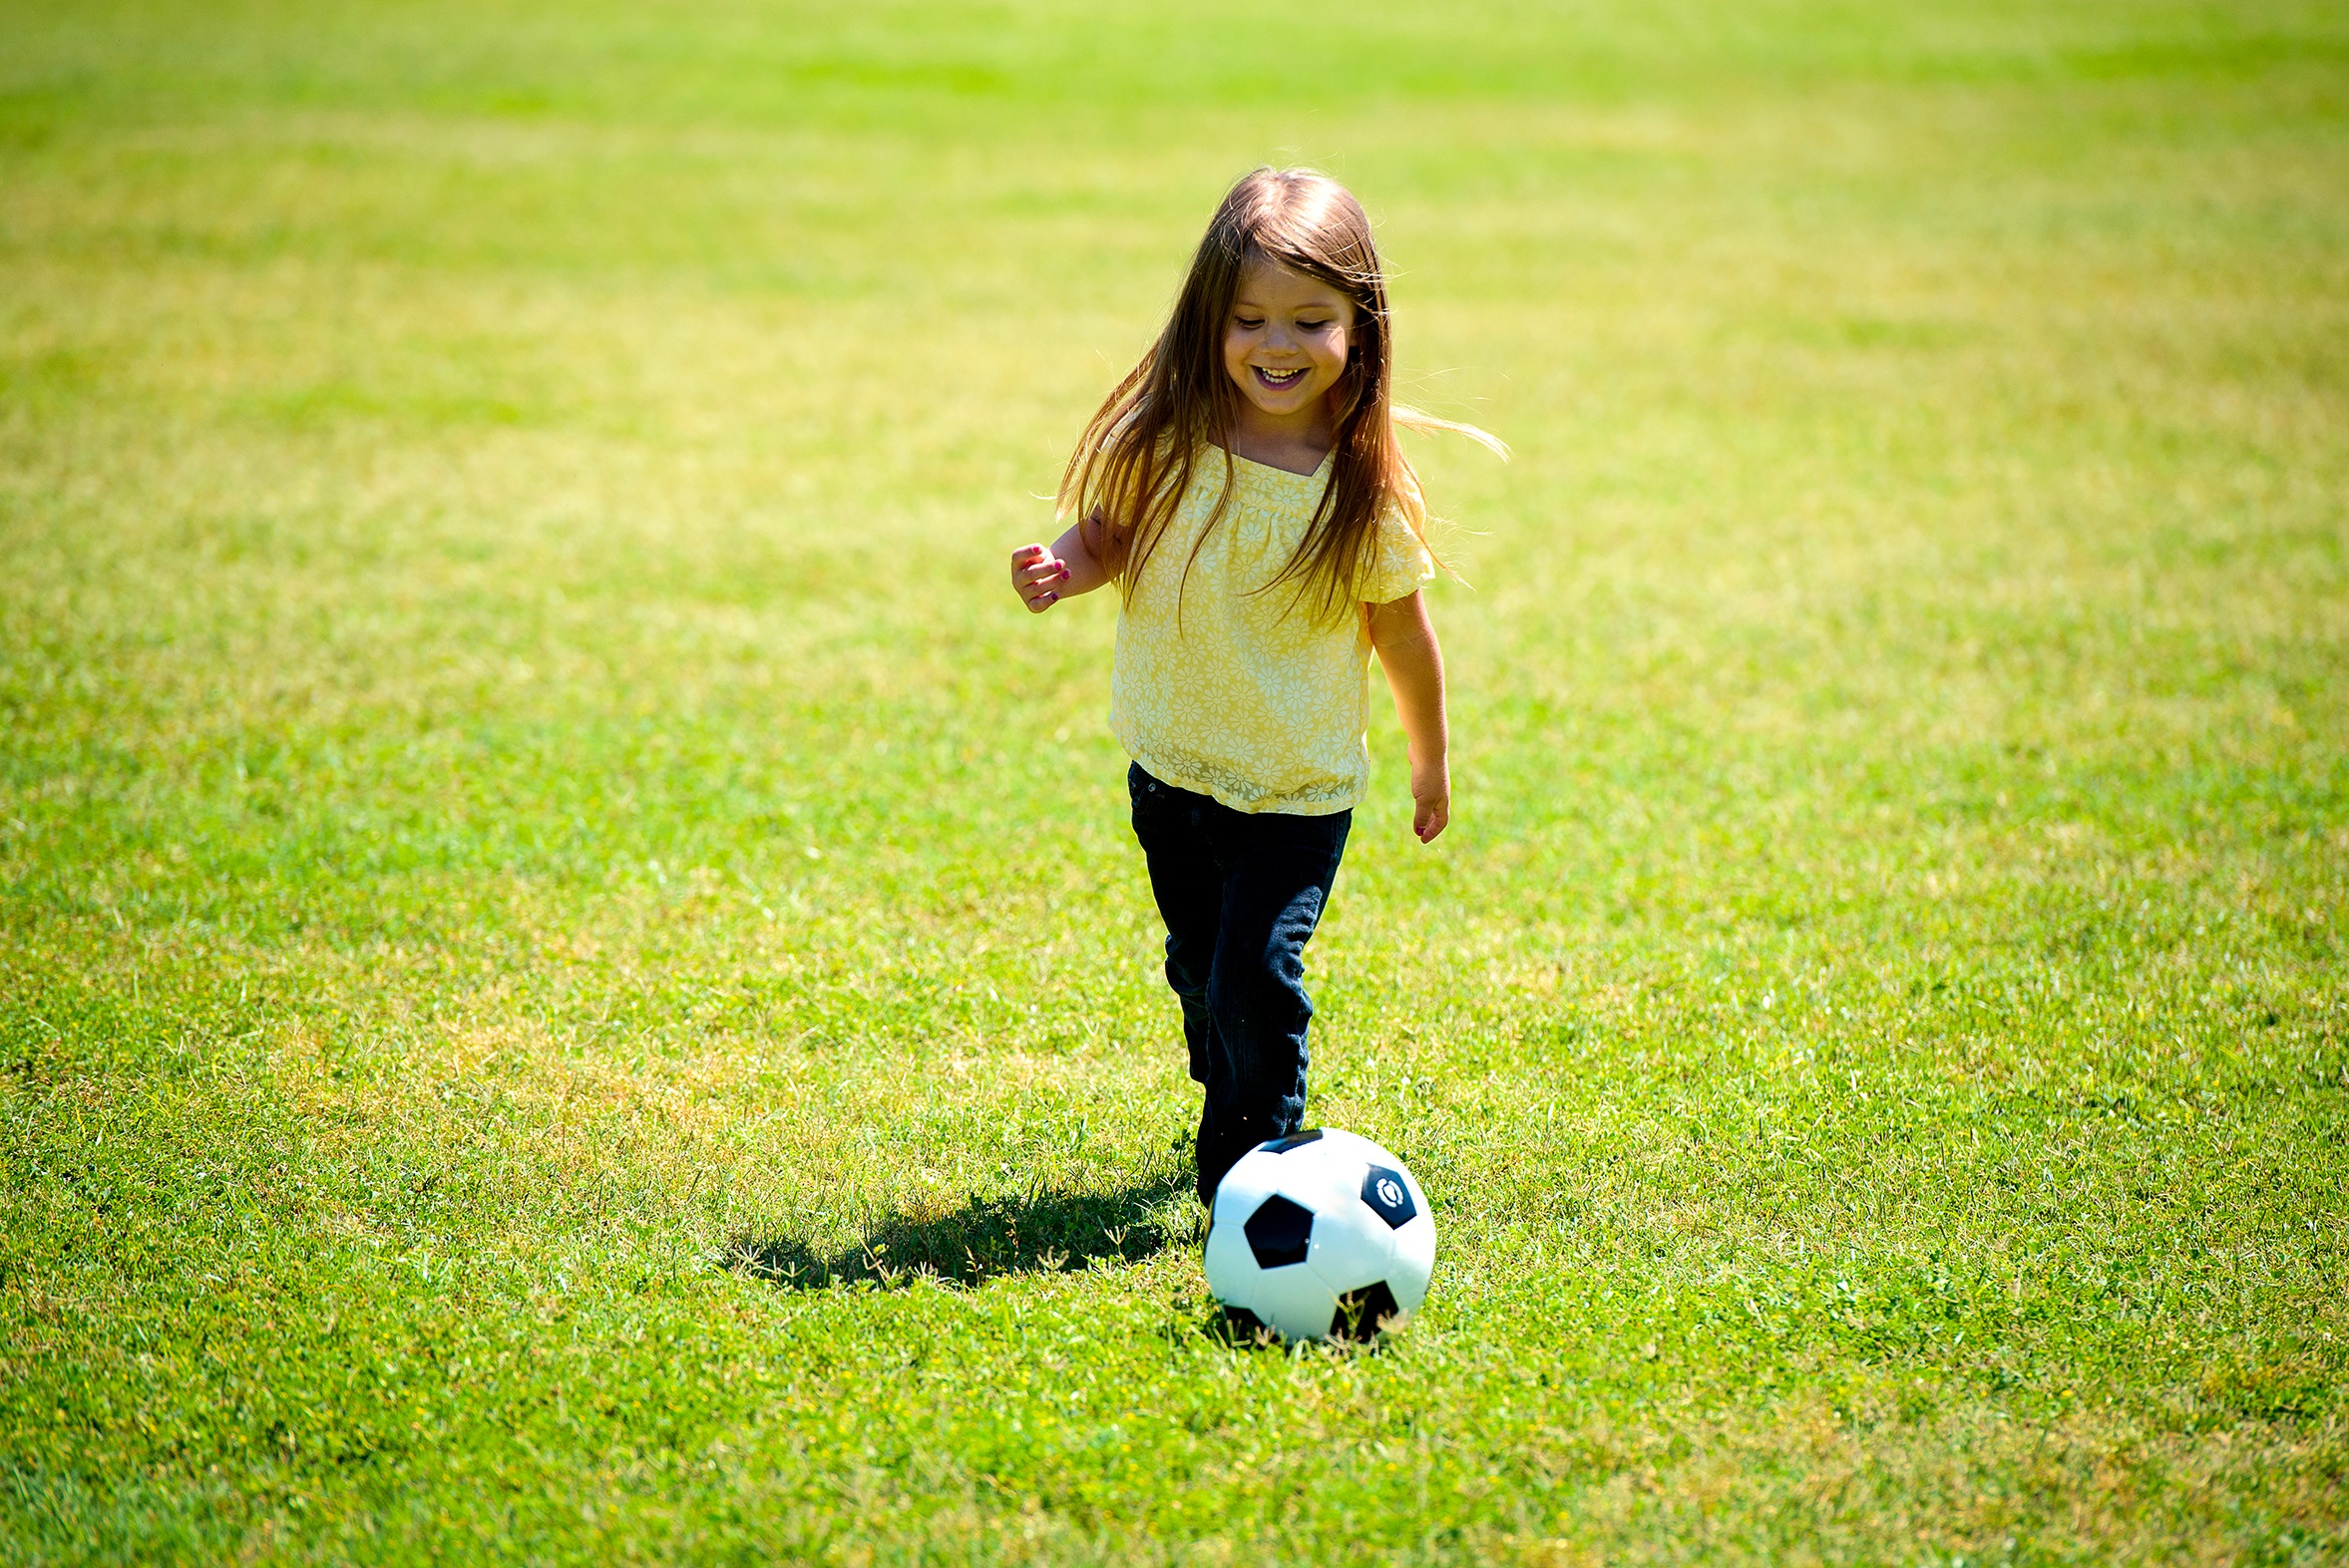
grass, girl, lawn, meadow, play, kid, summer, young, green, soccer, child, playing, childhood, fun, happy, happiness, ball, joy, happy kid, happy child, summer fun, happy girl